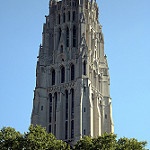
Scene: Outdoor